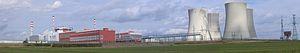
Temelín est une commune du district de České Budějovice, dans la région de Bohême-du-Sud, en République tchèque. Sa population s'élevait à 840 habitants en 2020.
La centrale nucléaire de Temelín, exploitée par ČEZ, est située à proximité du village de Temelín, dans la région de Bohême-du-Sud, en Tchéquie, à 50 km de la frontière avec l'Autriche et 60 km de la frontière avec l'Allemagne. Elle est composée de deux réacteurs nucléaires et quatre tours de refroidissement d'une hauteur de 150 m. Le site couvre quelque 145 ha et emploie environ 1 000 personnes.